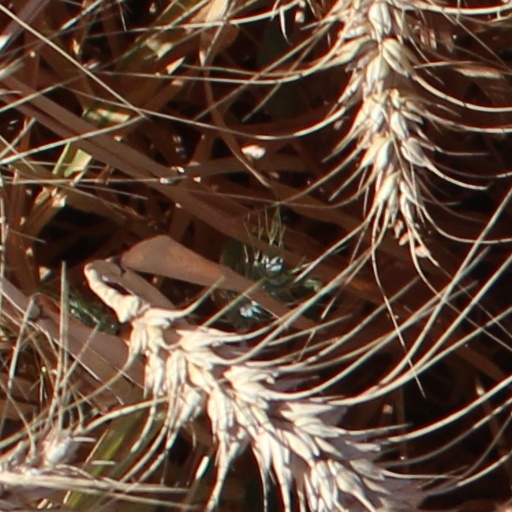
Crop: wheat